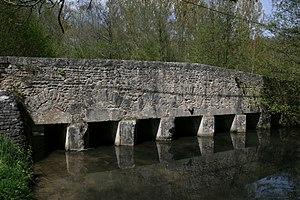
Le pont du Gril de Corbelin, ou pont du Gril est un pont en maçonnerie français situé sur le territoire de la commune de Griselles dans le département du Loiret et la région Centre-Val de Loire.